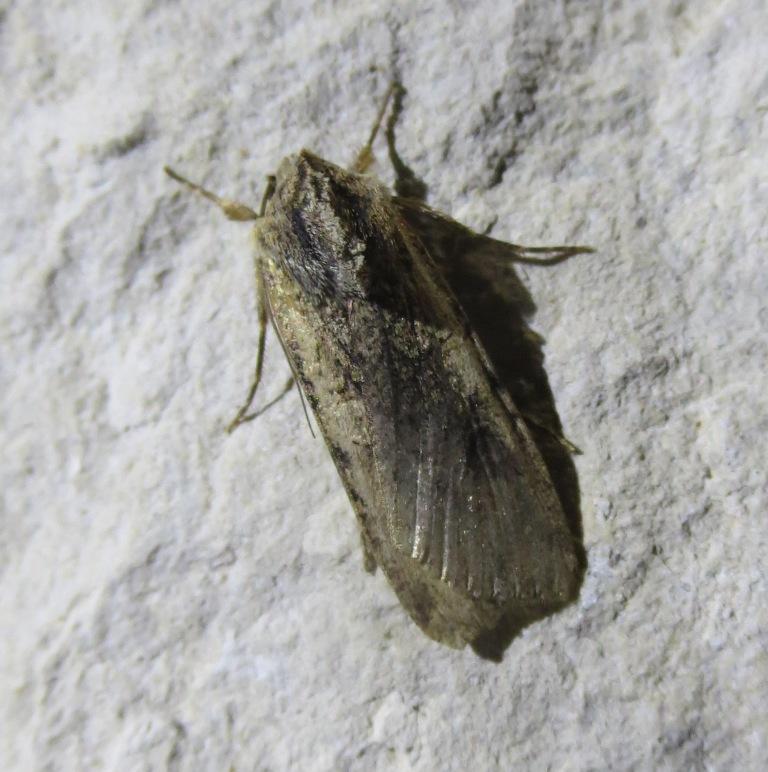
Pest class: cutworms